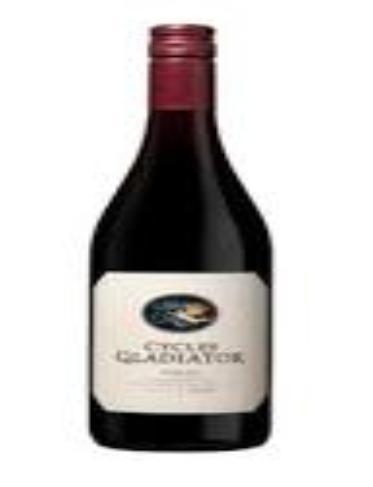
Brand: gladiator cycle
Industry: Food